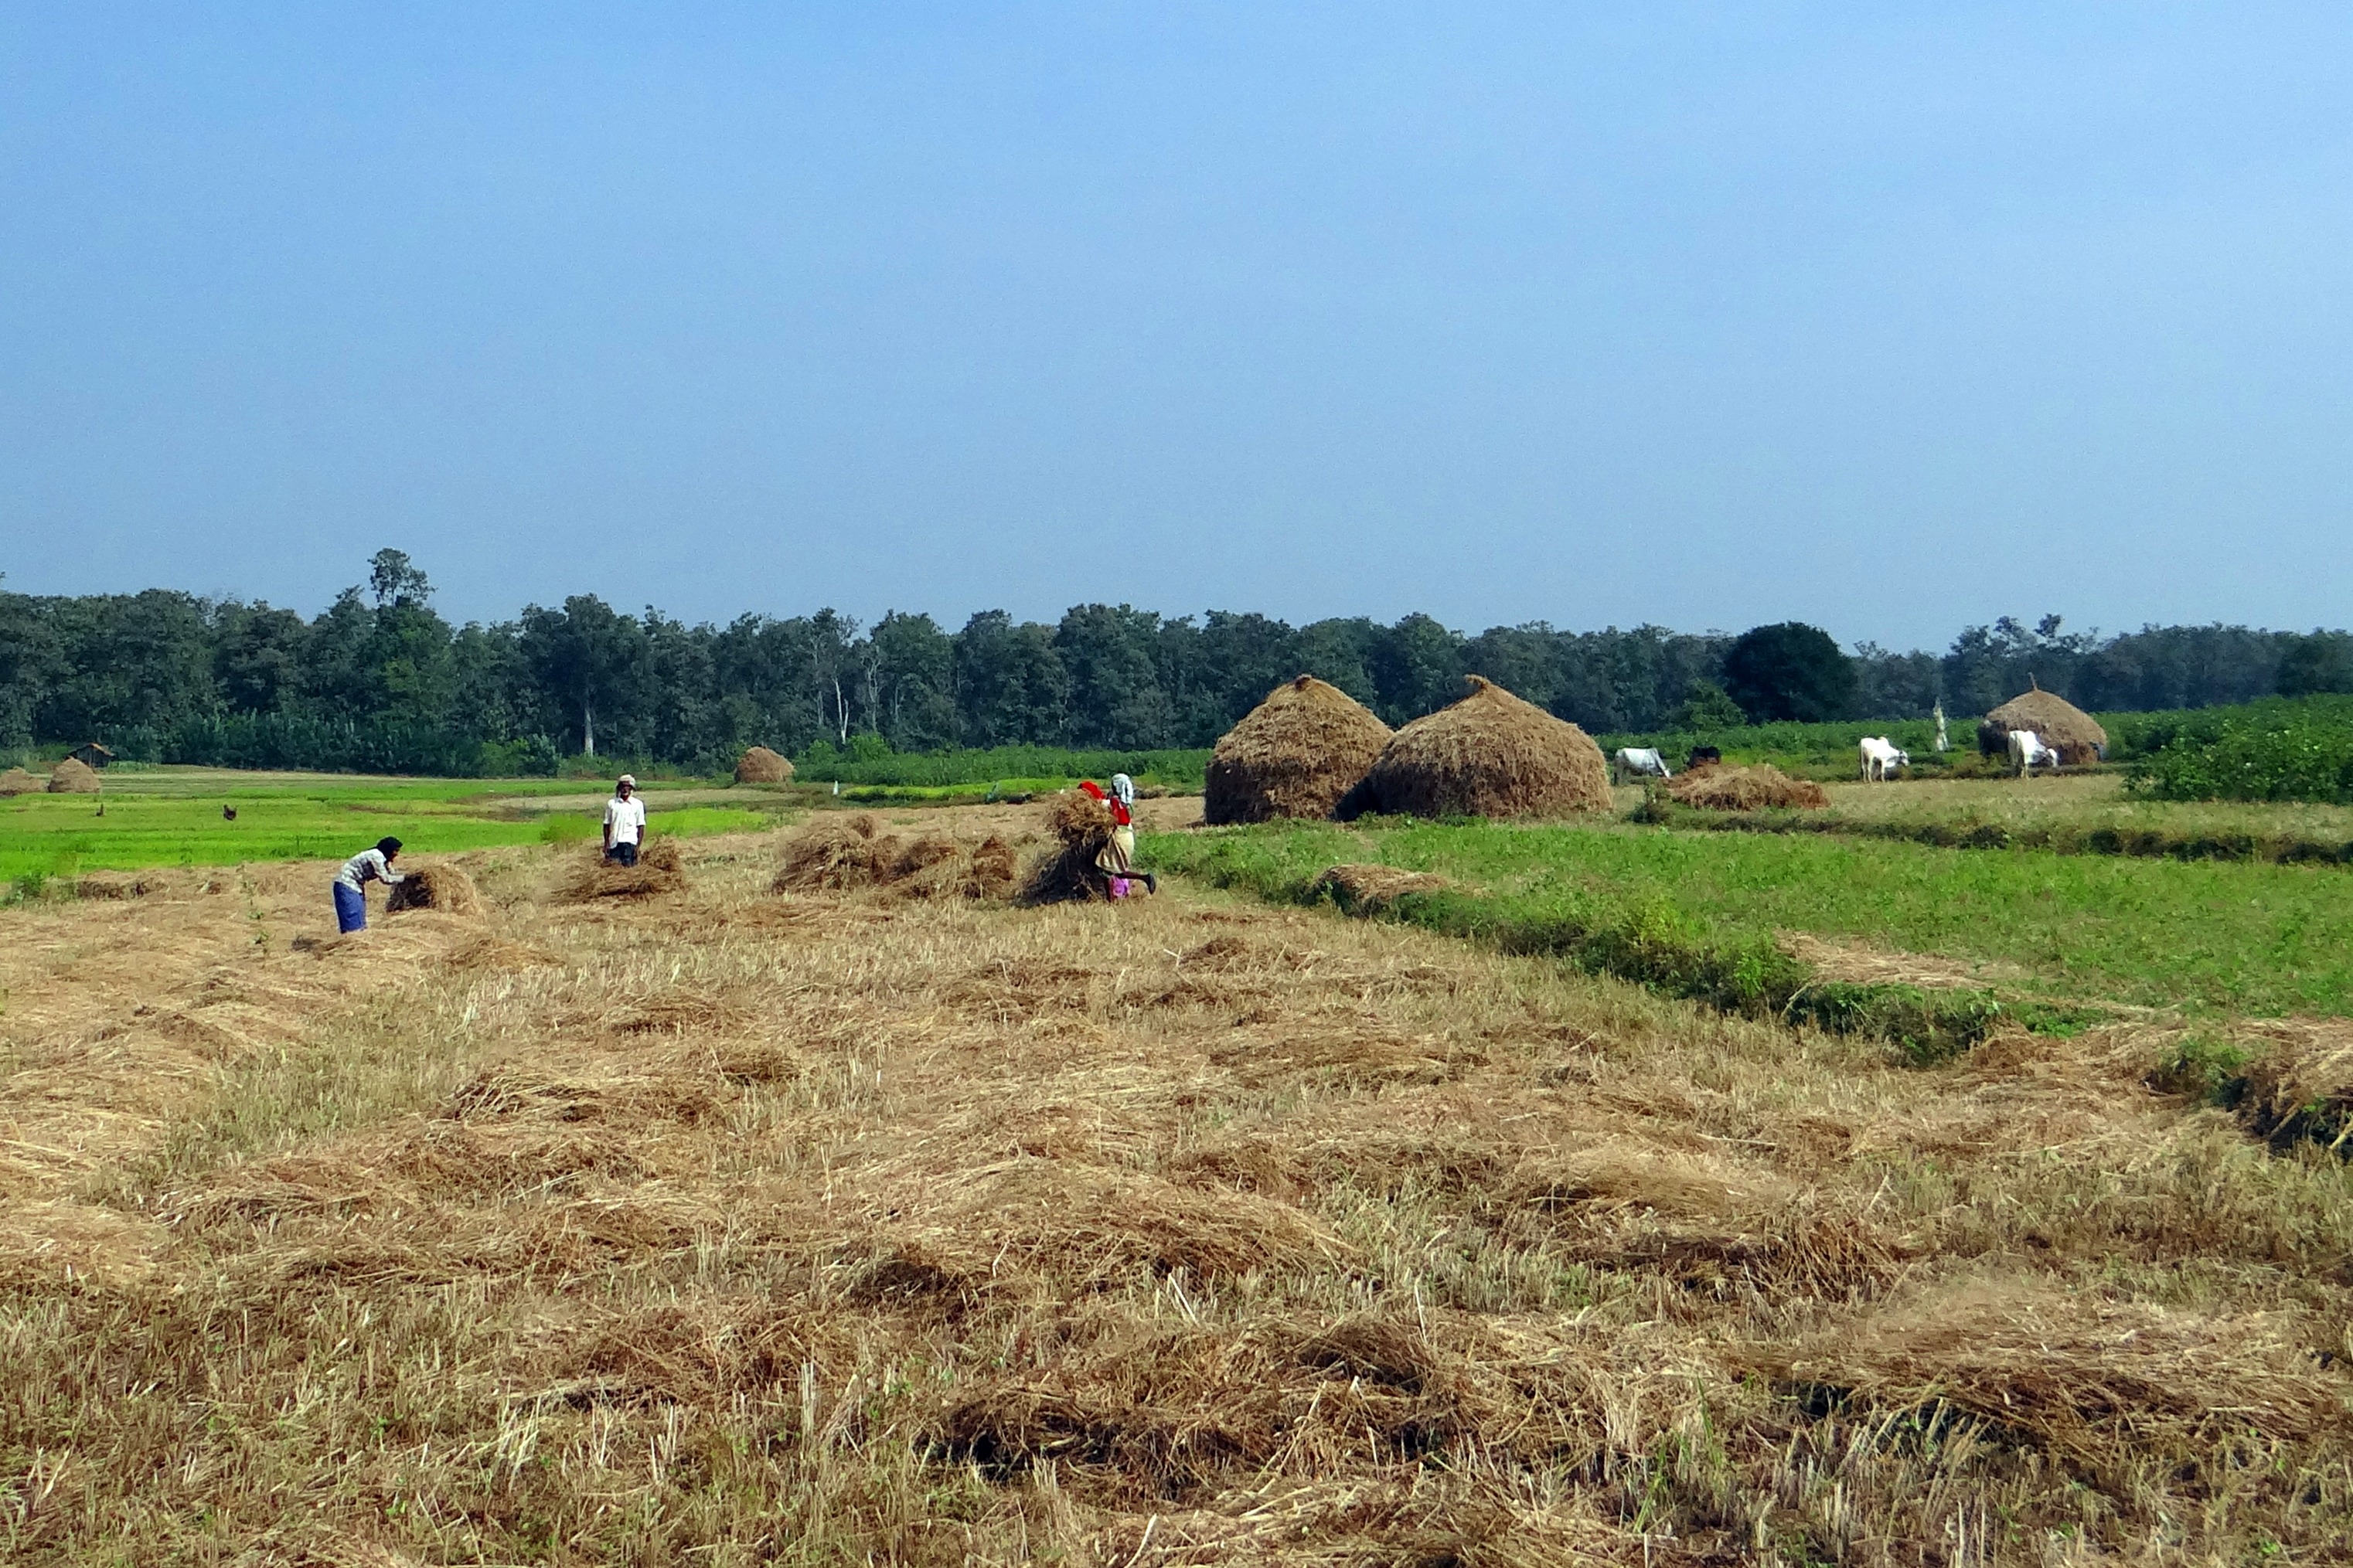
plant, hay, field, farm, meadow, prairie, harvest, crop, pasture, soil, agriculture, dharwad, rice, plain, fields, grassland, india, ecosystem, workers, rural area, paddy field, paddy, grass family, land lot, hay stacks, kalghatgi